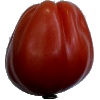
Label: Tomato Heart 1